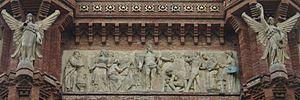
L'arc de triomphe de Barcelone a été construit par l'architecte Josep Vilaseca i Casanovas, en tant que porte principale de l'Exposition universelle de 1888 situé dans le parc de la Ciutadella.